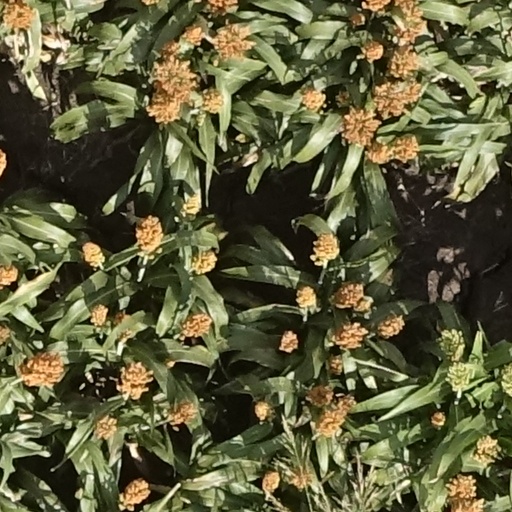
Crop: sorghum